Battle of Bear Paw

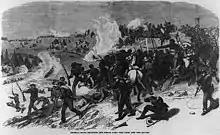
General Nelson A. Miles General Miles charging the Indian camp, the dash into the ravine

Miles was following a tried and true tactic of the U.S. Army in fighting Plains Indians: attack a village suddenly and "shock and demoralize all the camp occupants—men, women, and children, both young and old—before they could respond effectively to counter the blow." However, the Nez Perce were warned by scouts of the approach of the soldiers a few minutes in advance. They were scattered, some gathering up the horse herd, west of the encampment, others packing to leave. Some men quickly gathered to defend the encampment while 50 to 60 warriors and many women and children rushed out of the village to attempt an escape to Canada.